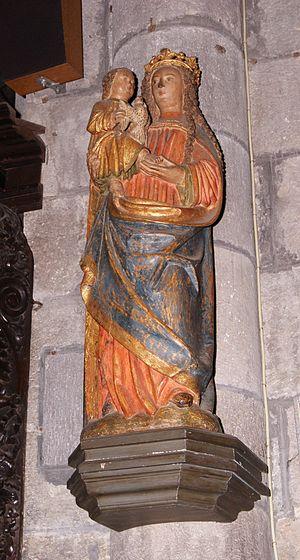
Basilique Notre-Dame-des-Miracles: Vierge à l'oiseau
Mauriac est une commune française, chef-lieu d'arrondissement, située dans le département du Cantal en région Auvergne-Rhône-Alpes.